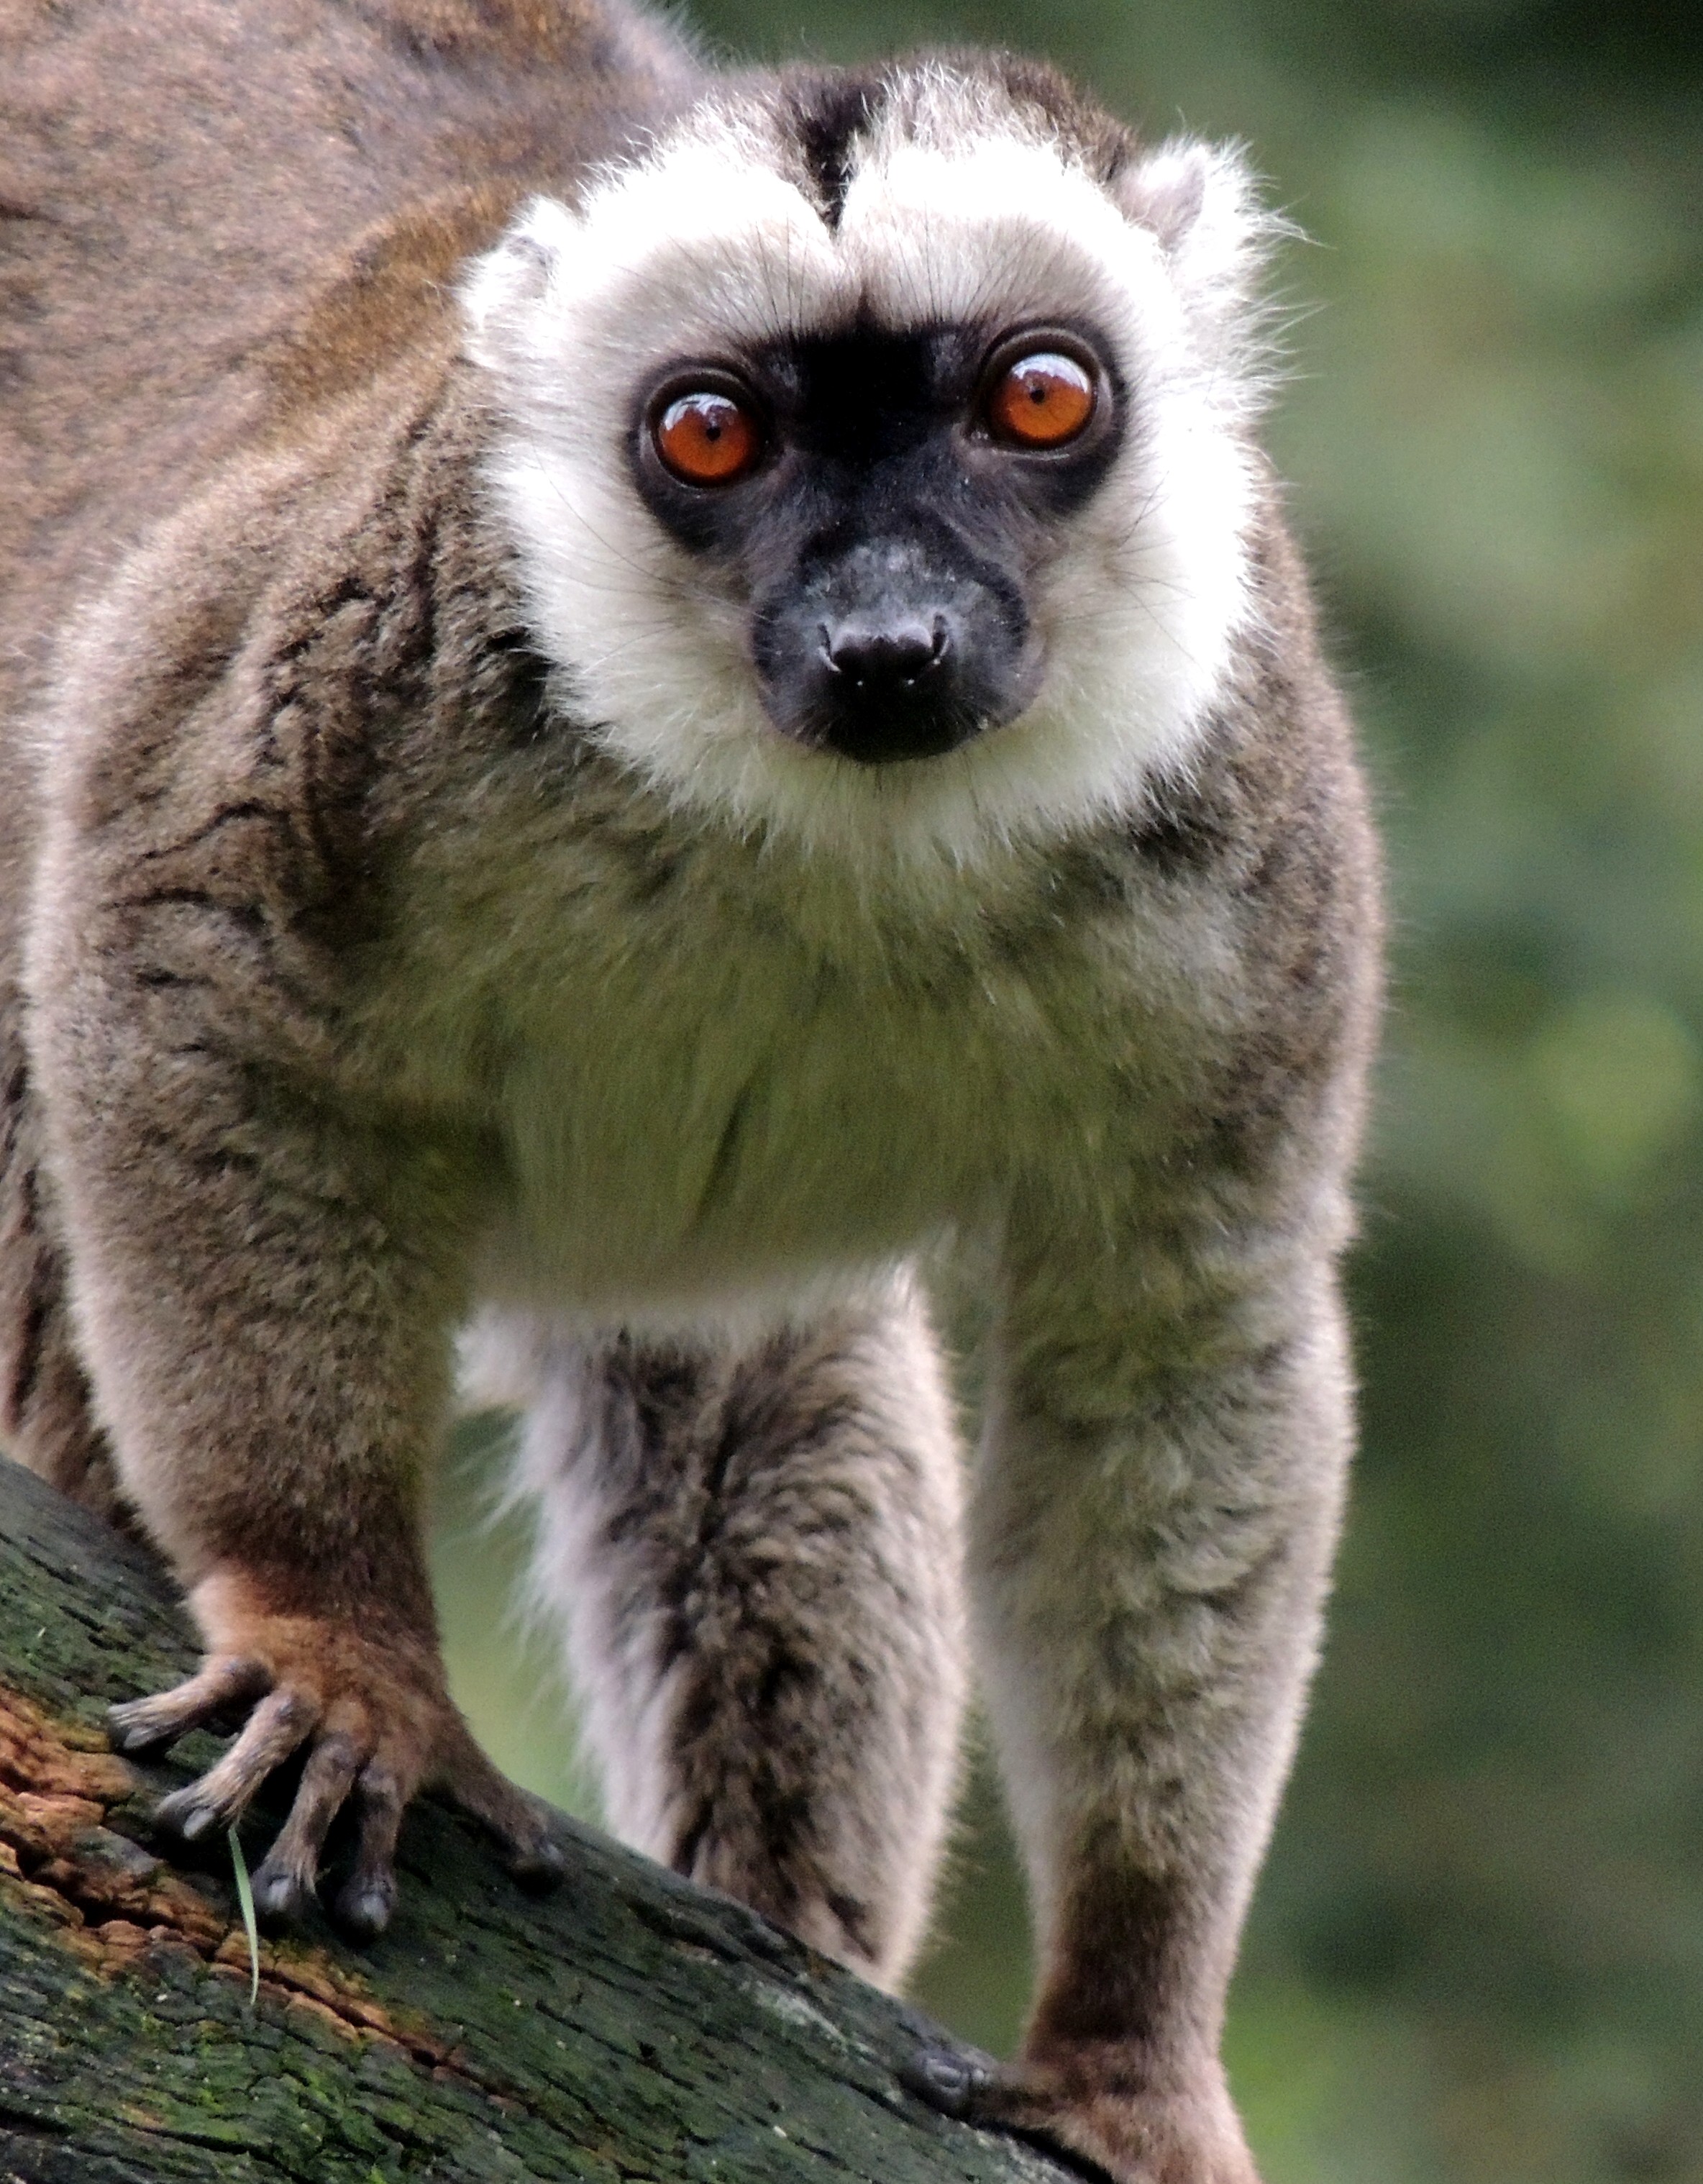
wildlife, mammal, fauna, primate, squirrel monkey, vertebrate, lemur, macaque, new world monkey